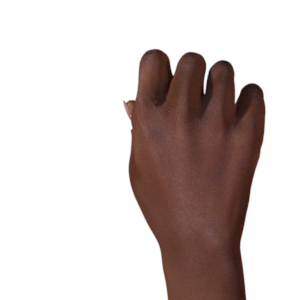
Label: rock